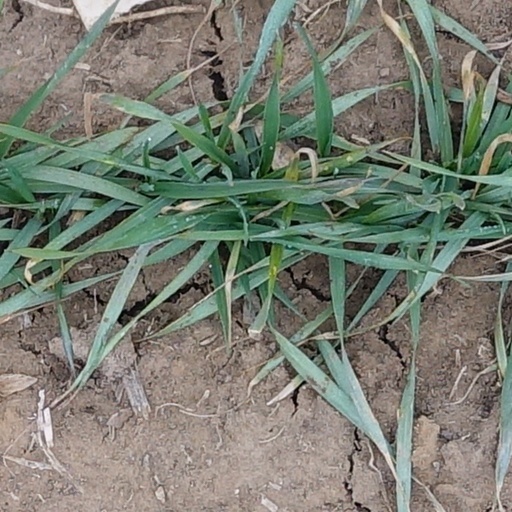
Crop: wheat